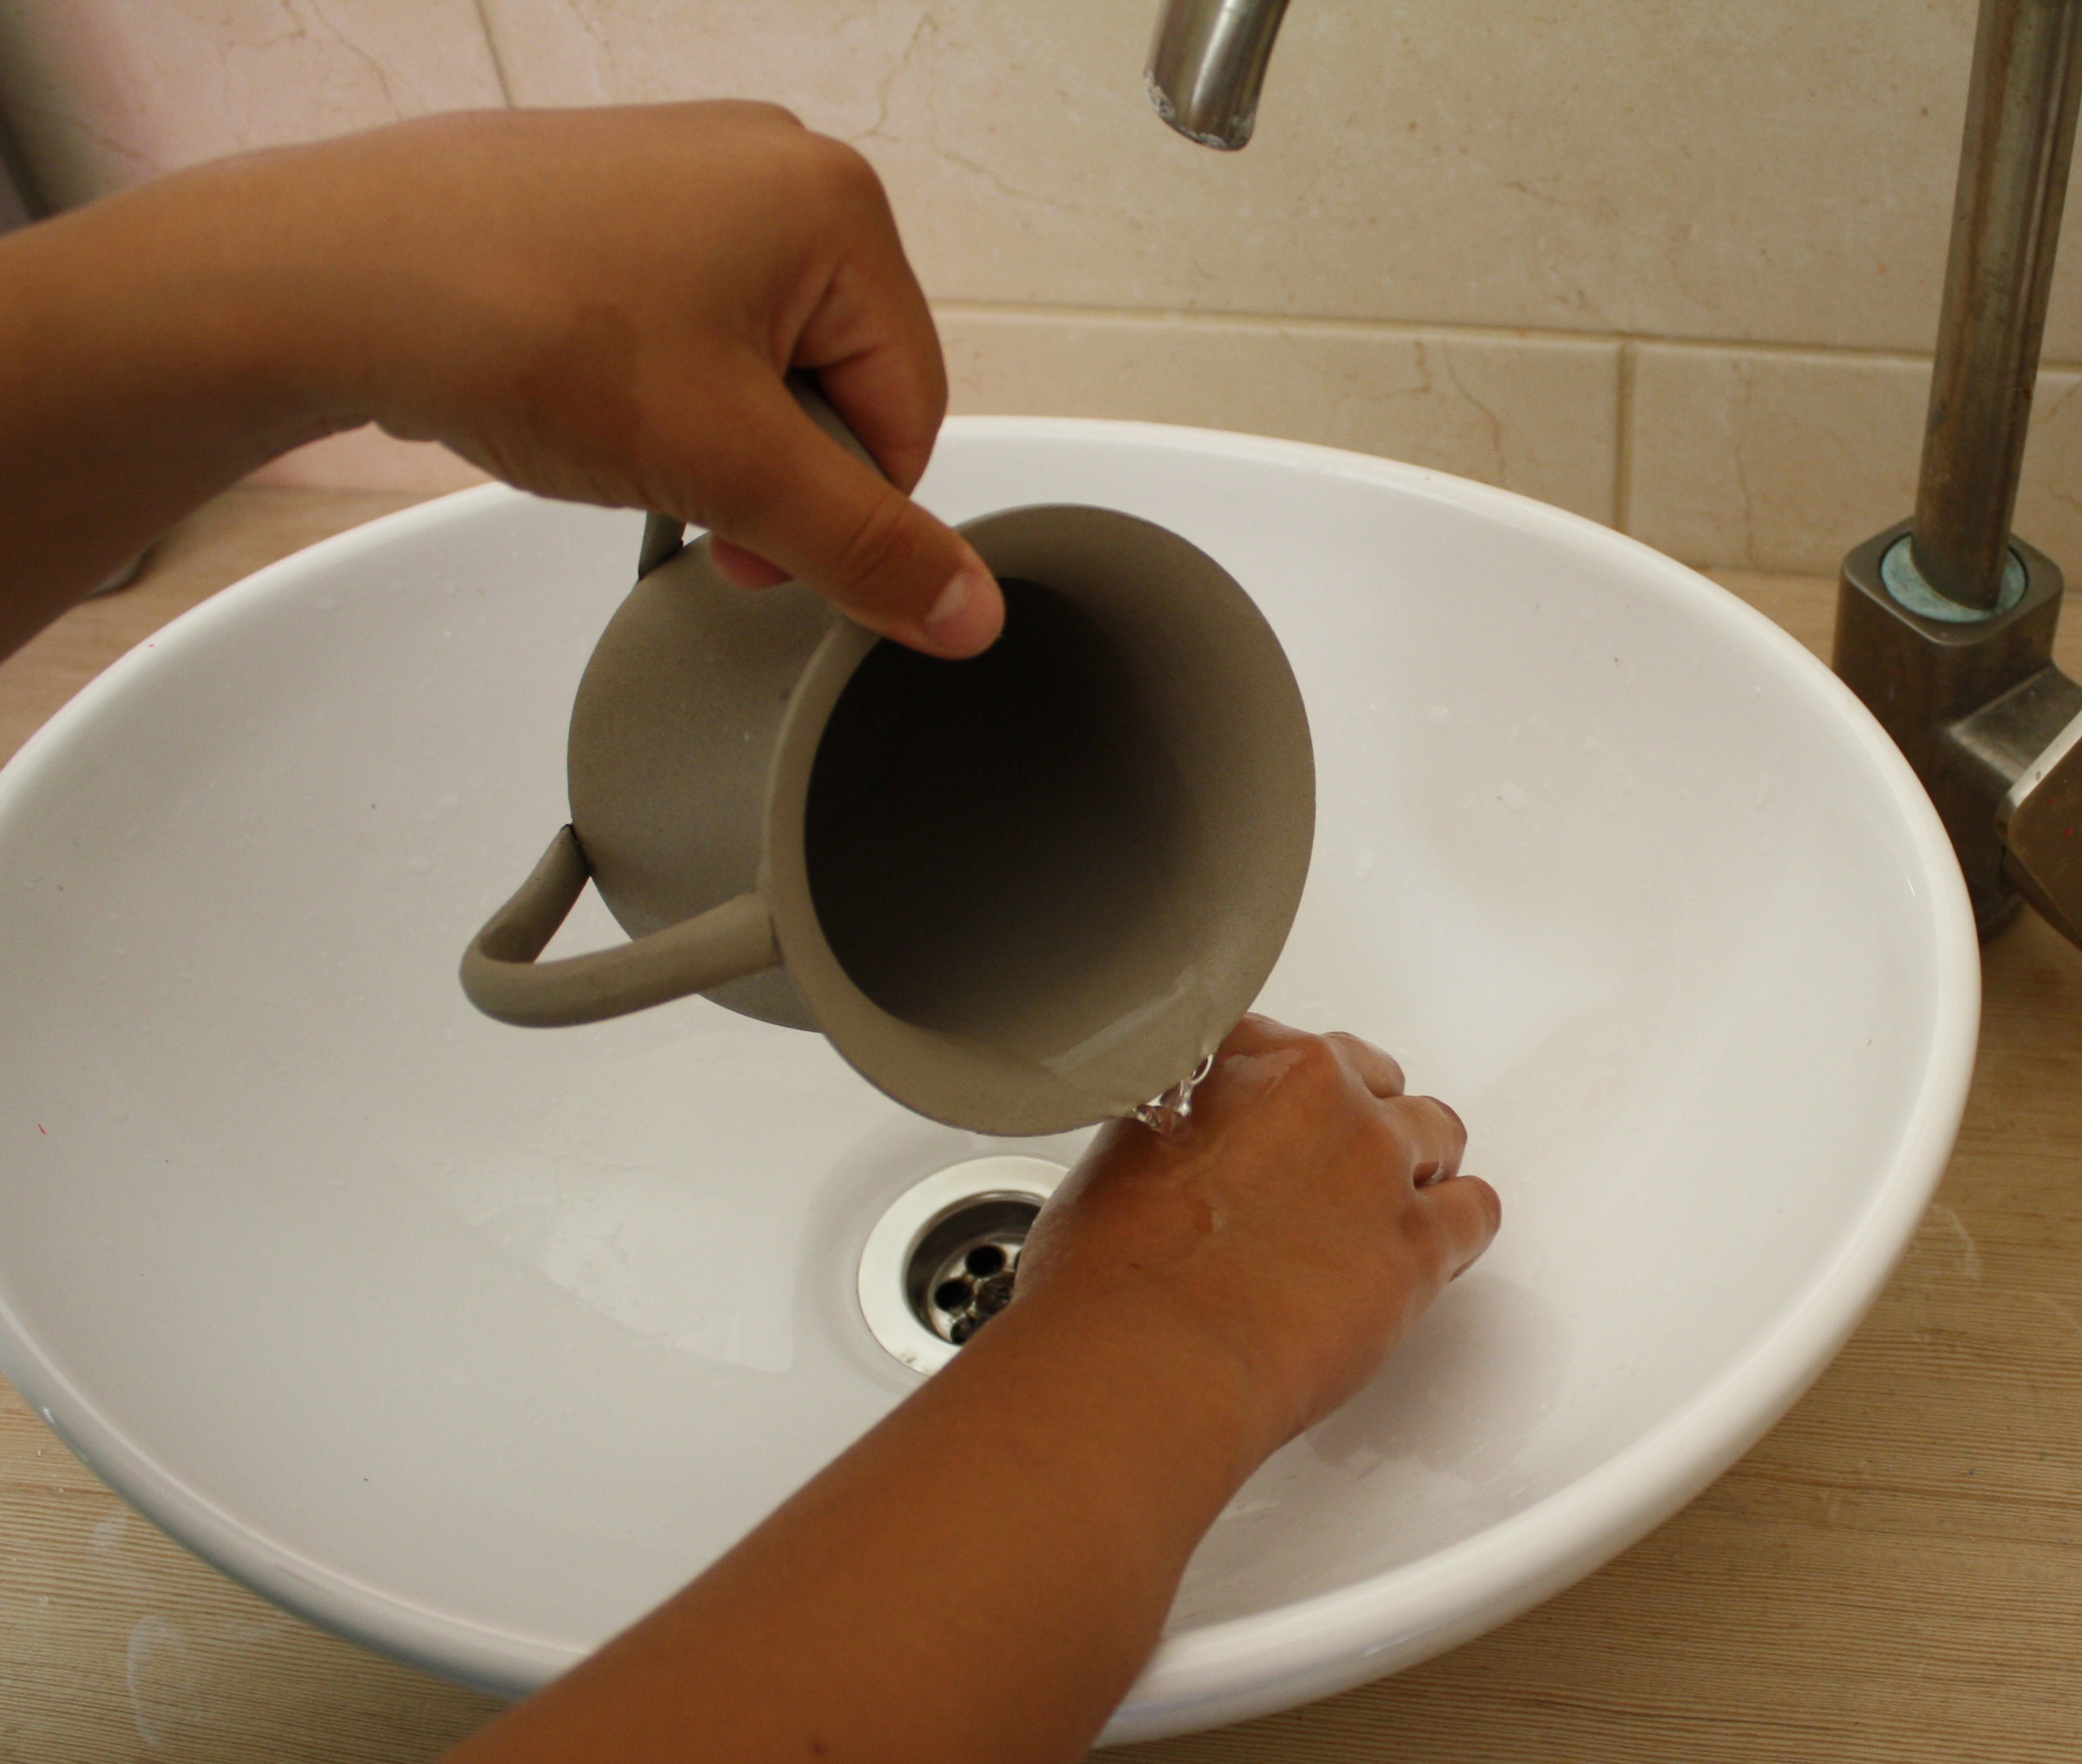
hand, water, food, ceramic, washing, religion, sink, breakfast, baking, pottery, dessert, religious, art, icing, tradition, fondant, jerusalem, israel, ritual, torah, jewish, judaism, jews, ritual washing in judaism